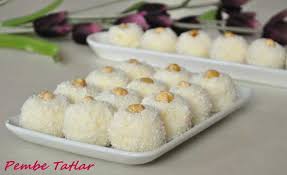
Yemek: lokum